Frederick Christian Palmer

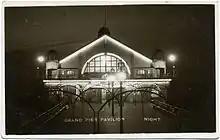
Scan of an original print by Palmer of the Grand Pier Pavilion Illuminated

Palmer's 1910 photograph of the illuminated Grand Pier Pavilion was incorporated as found object art in an artwork by Marcel Duchamp following the latter's visit to Herne Bay in 1913. Duchamp cut out Palmer's photo from a leaflet and attached it to "Note 78" in "The Green Box" describing his plans for a work called "The Large Glass" (1915–1923). The notes including Palmer's photograph were published in two limited editions, and were considered part of, and not just an adjunct to, the "Large Glass" artwork.